Dunedin

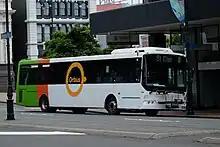
Orbus in Dunedin.

The thriving tertiary student population has led to a vibrant youth culture (students are referred to as 'Scarfies' by people who are not students), consisting of the previously mentioned music scene, and more recently a burgeoning boutique fashion industry. A strong visual arts community also exists in Dunedin, notably in Port Chalmers and the other settlements which dot the coast of the Otago Harbour, and also in communities such as Waitati.